Street Fighter X Tekken

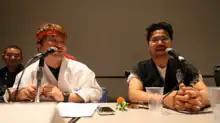
Yoshinori Ono and "Tekken" producer Katsuhiro Harada discussing the crossover games plans at San Diego Comic-Con, 2010

Prior to tournament EVO 2010 at Las Vegas, Nevada, "Street Fighter IV" producer Yoshinori Ono was teasing a yet to be announced game which was initially believed to be a new "Darkstalkers" entry. Before EVO 2010's "Super Street Fighter IV" finals, Ono was confronted by "Tekken" producer Katsuhiro Harada on stage after teasing more of the game that would officially be announced at the 2010 Comic-Con. During the "Super Street Fighter IV" panel at Comic-Con, Harada appeared out of the crowd and went towards the stage while handing out free copies of "Tekken 6", which was met with cheers and boos. Ono and Harada then confirmed the existence of "Street Fighter X Tekken". Both the teaser trailer and early gaming footage of "Street Fighter X Tekken" was also shown at Comic-Con. Other Capcom games are referenced in "Street Fighter X Tekken", such as "Dino Crisis", which has a stage based around one of its levels.